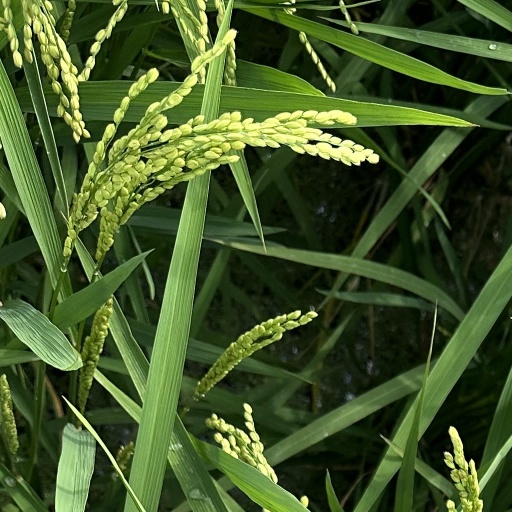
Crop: rice